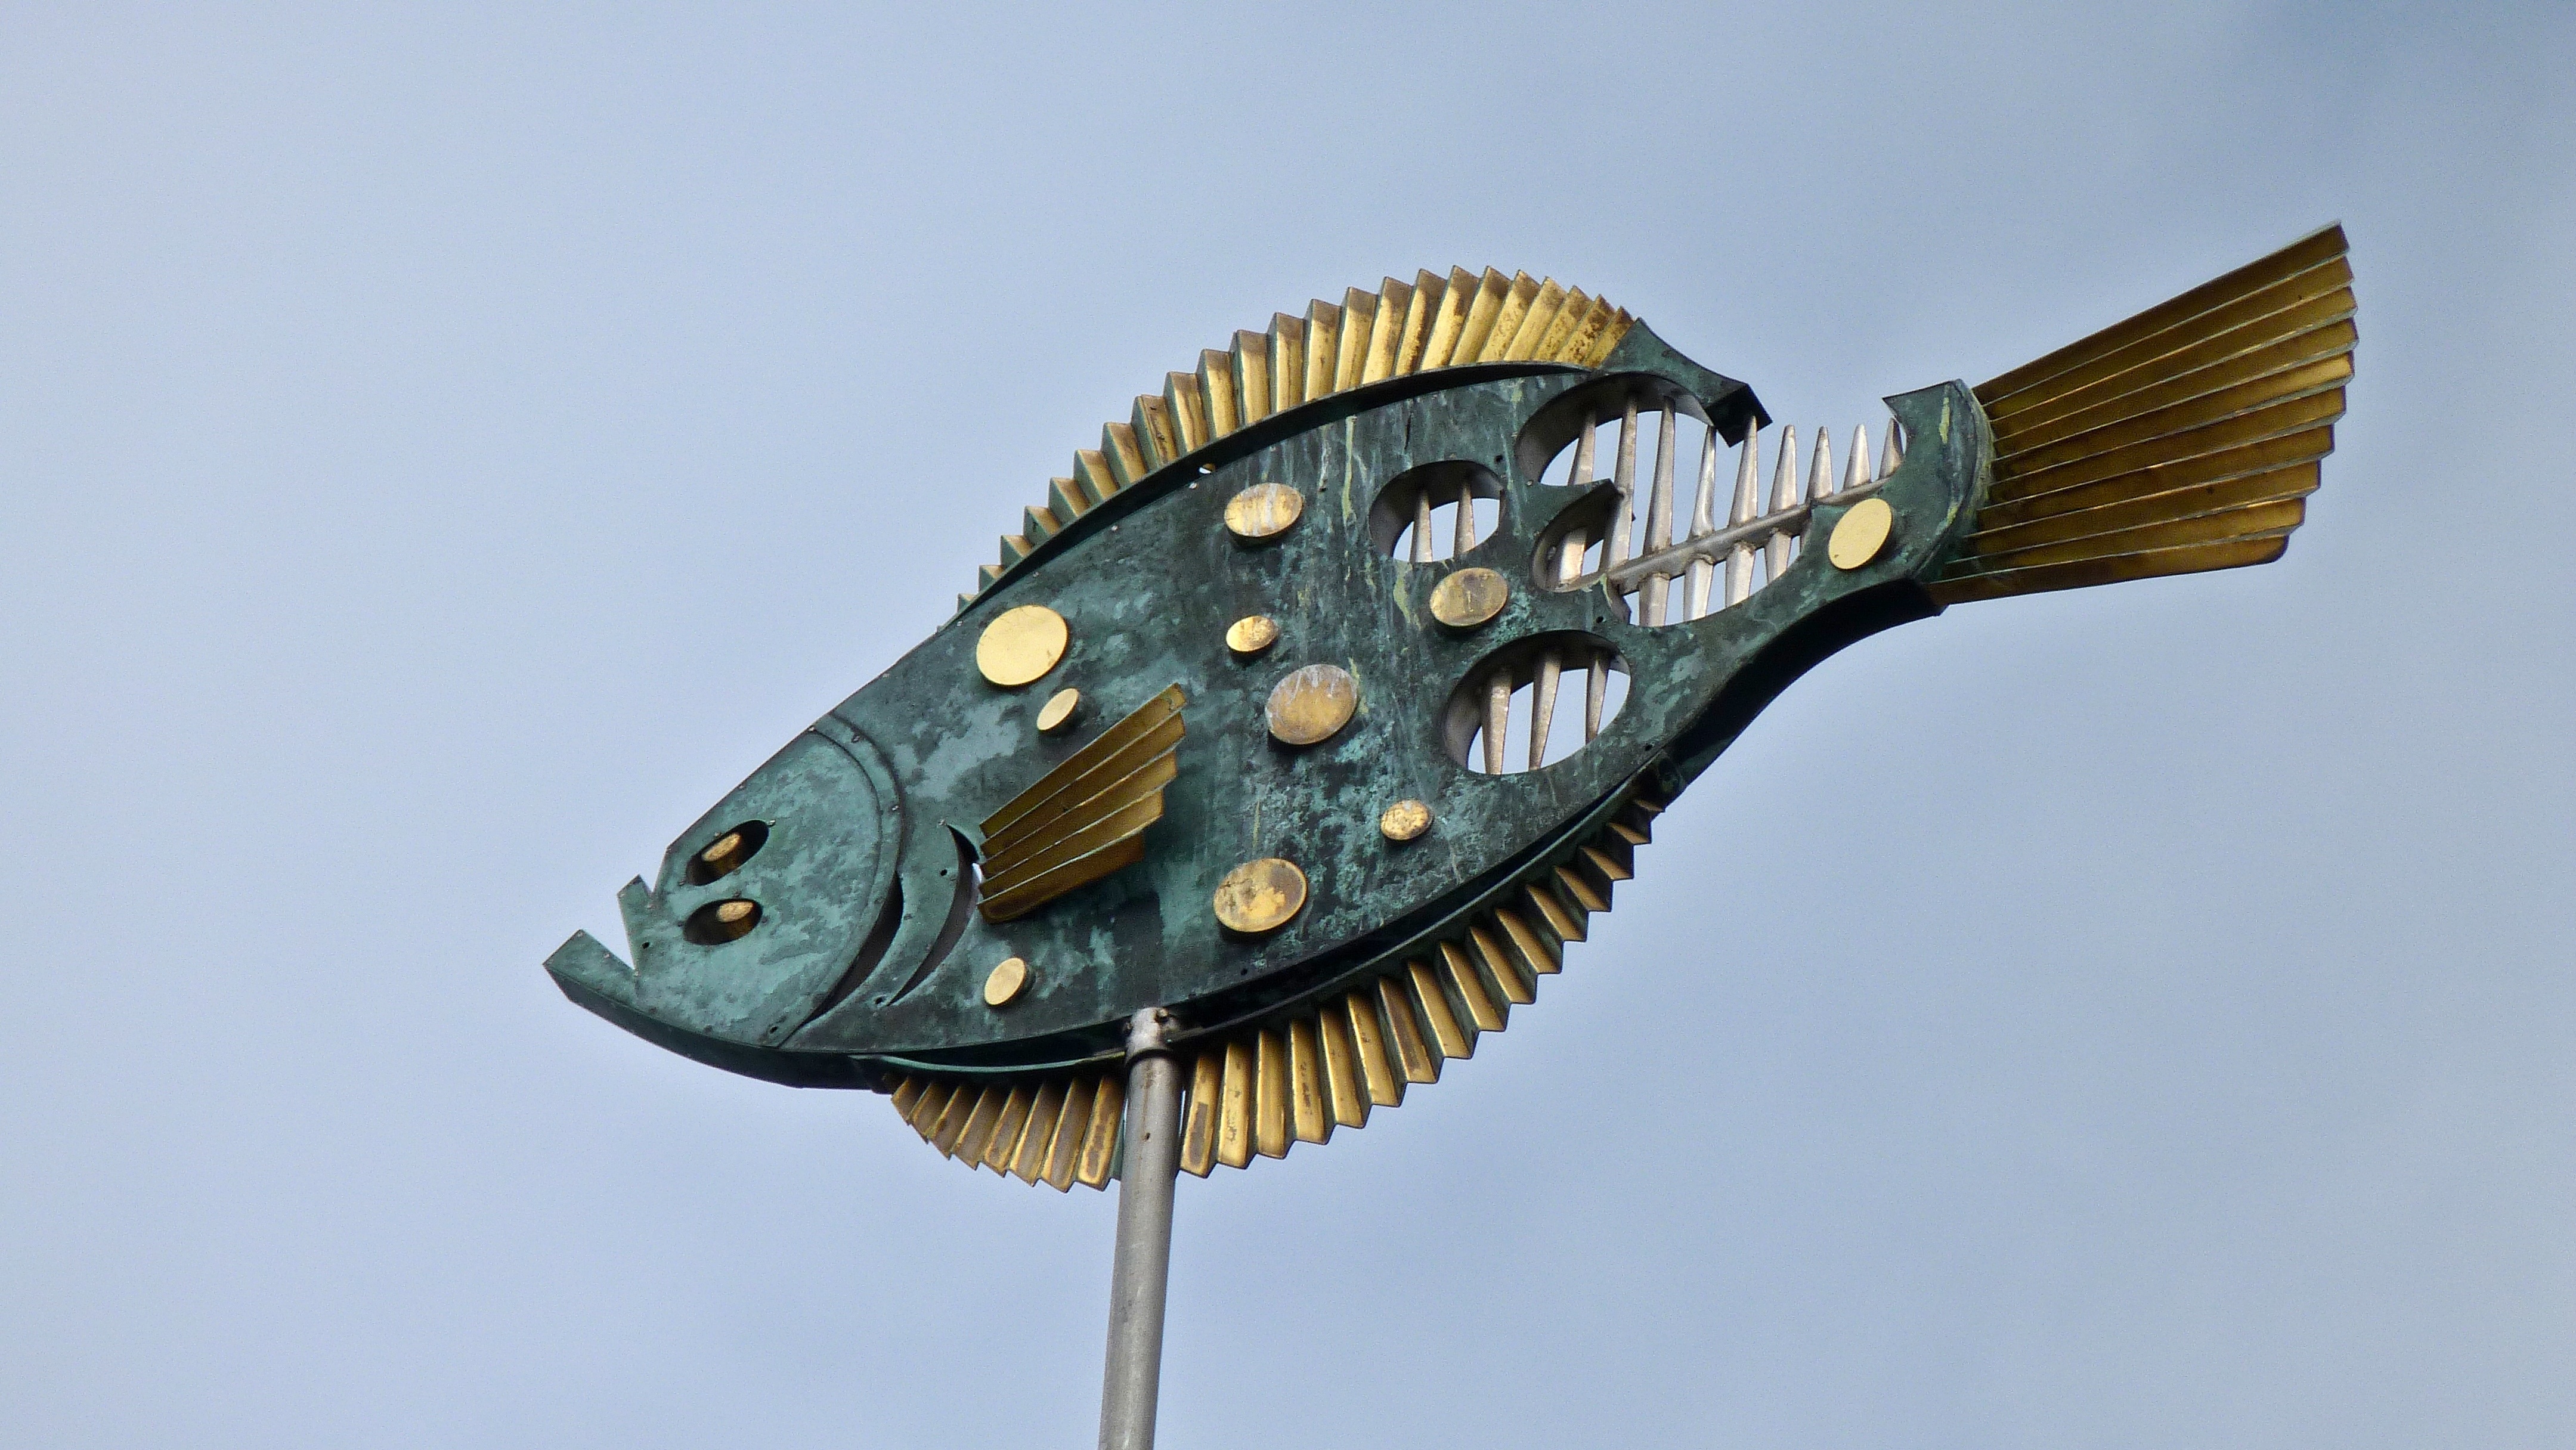
wing, insect, metal, blue, fish, lighting, artwork, art, weathervane, metal art